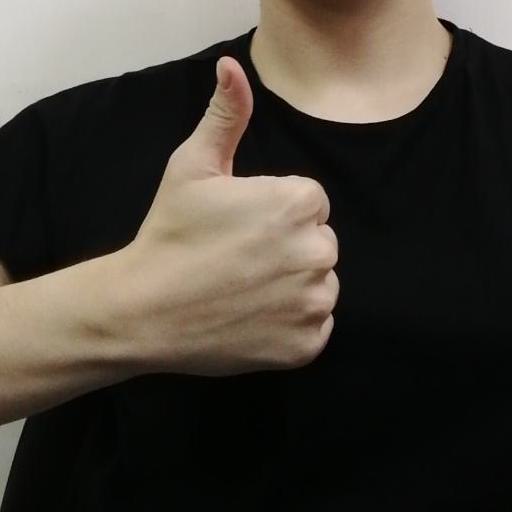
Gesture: like